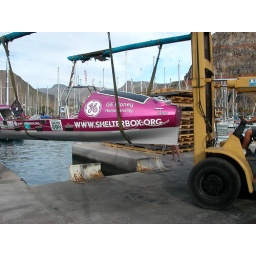
Scary stuff as the boat gets 'dropped in the water for the first time'.